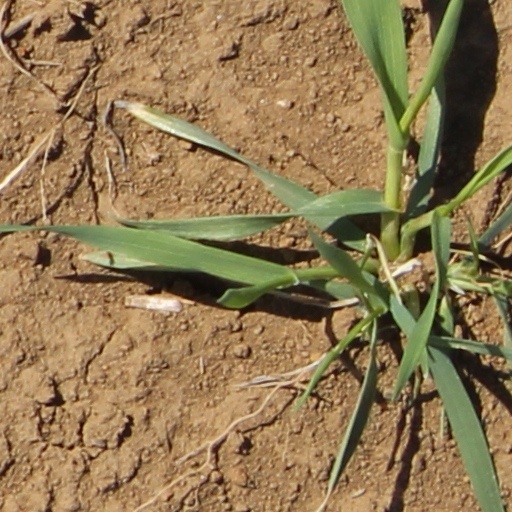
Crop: wheat